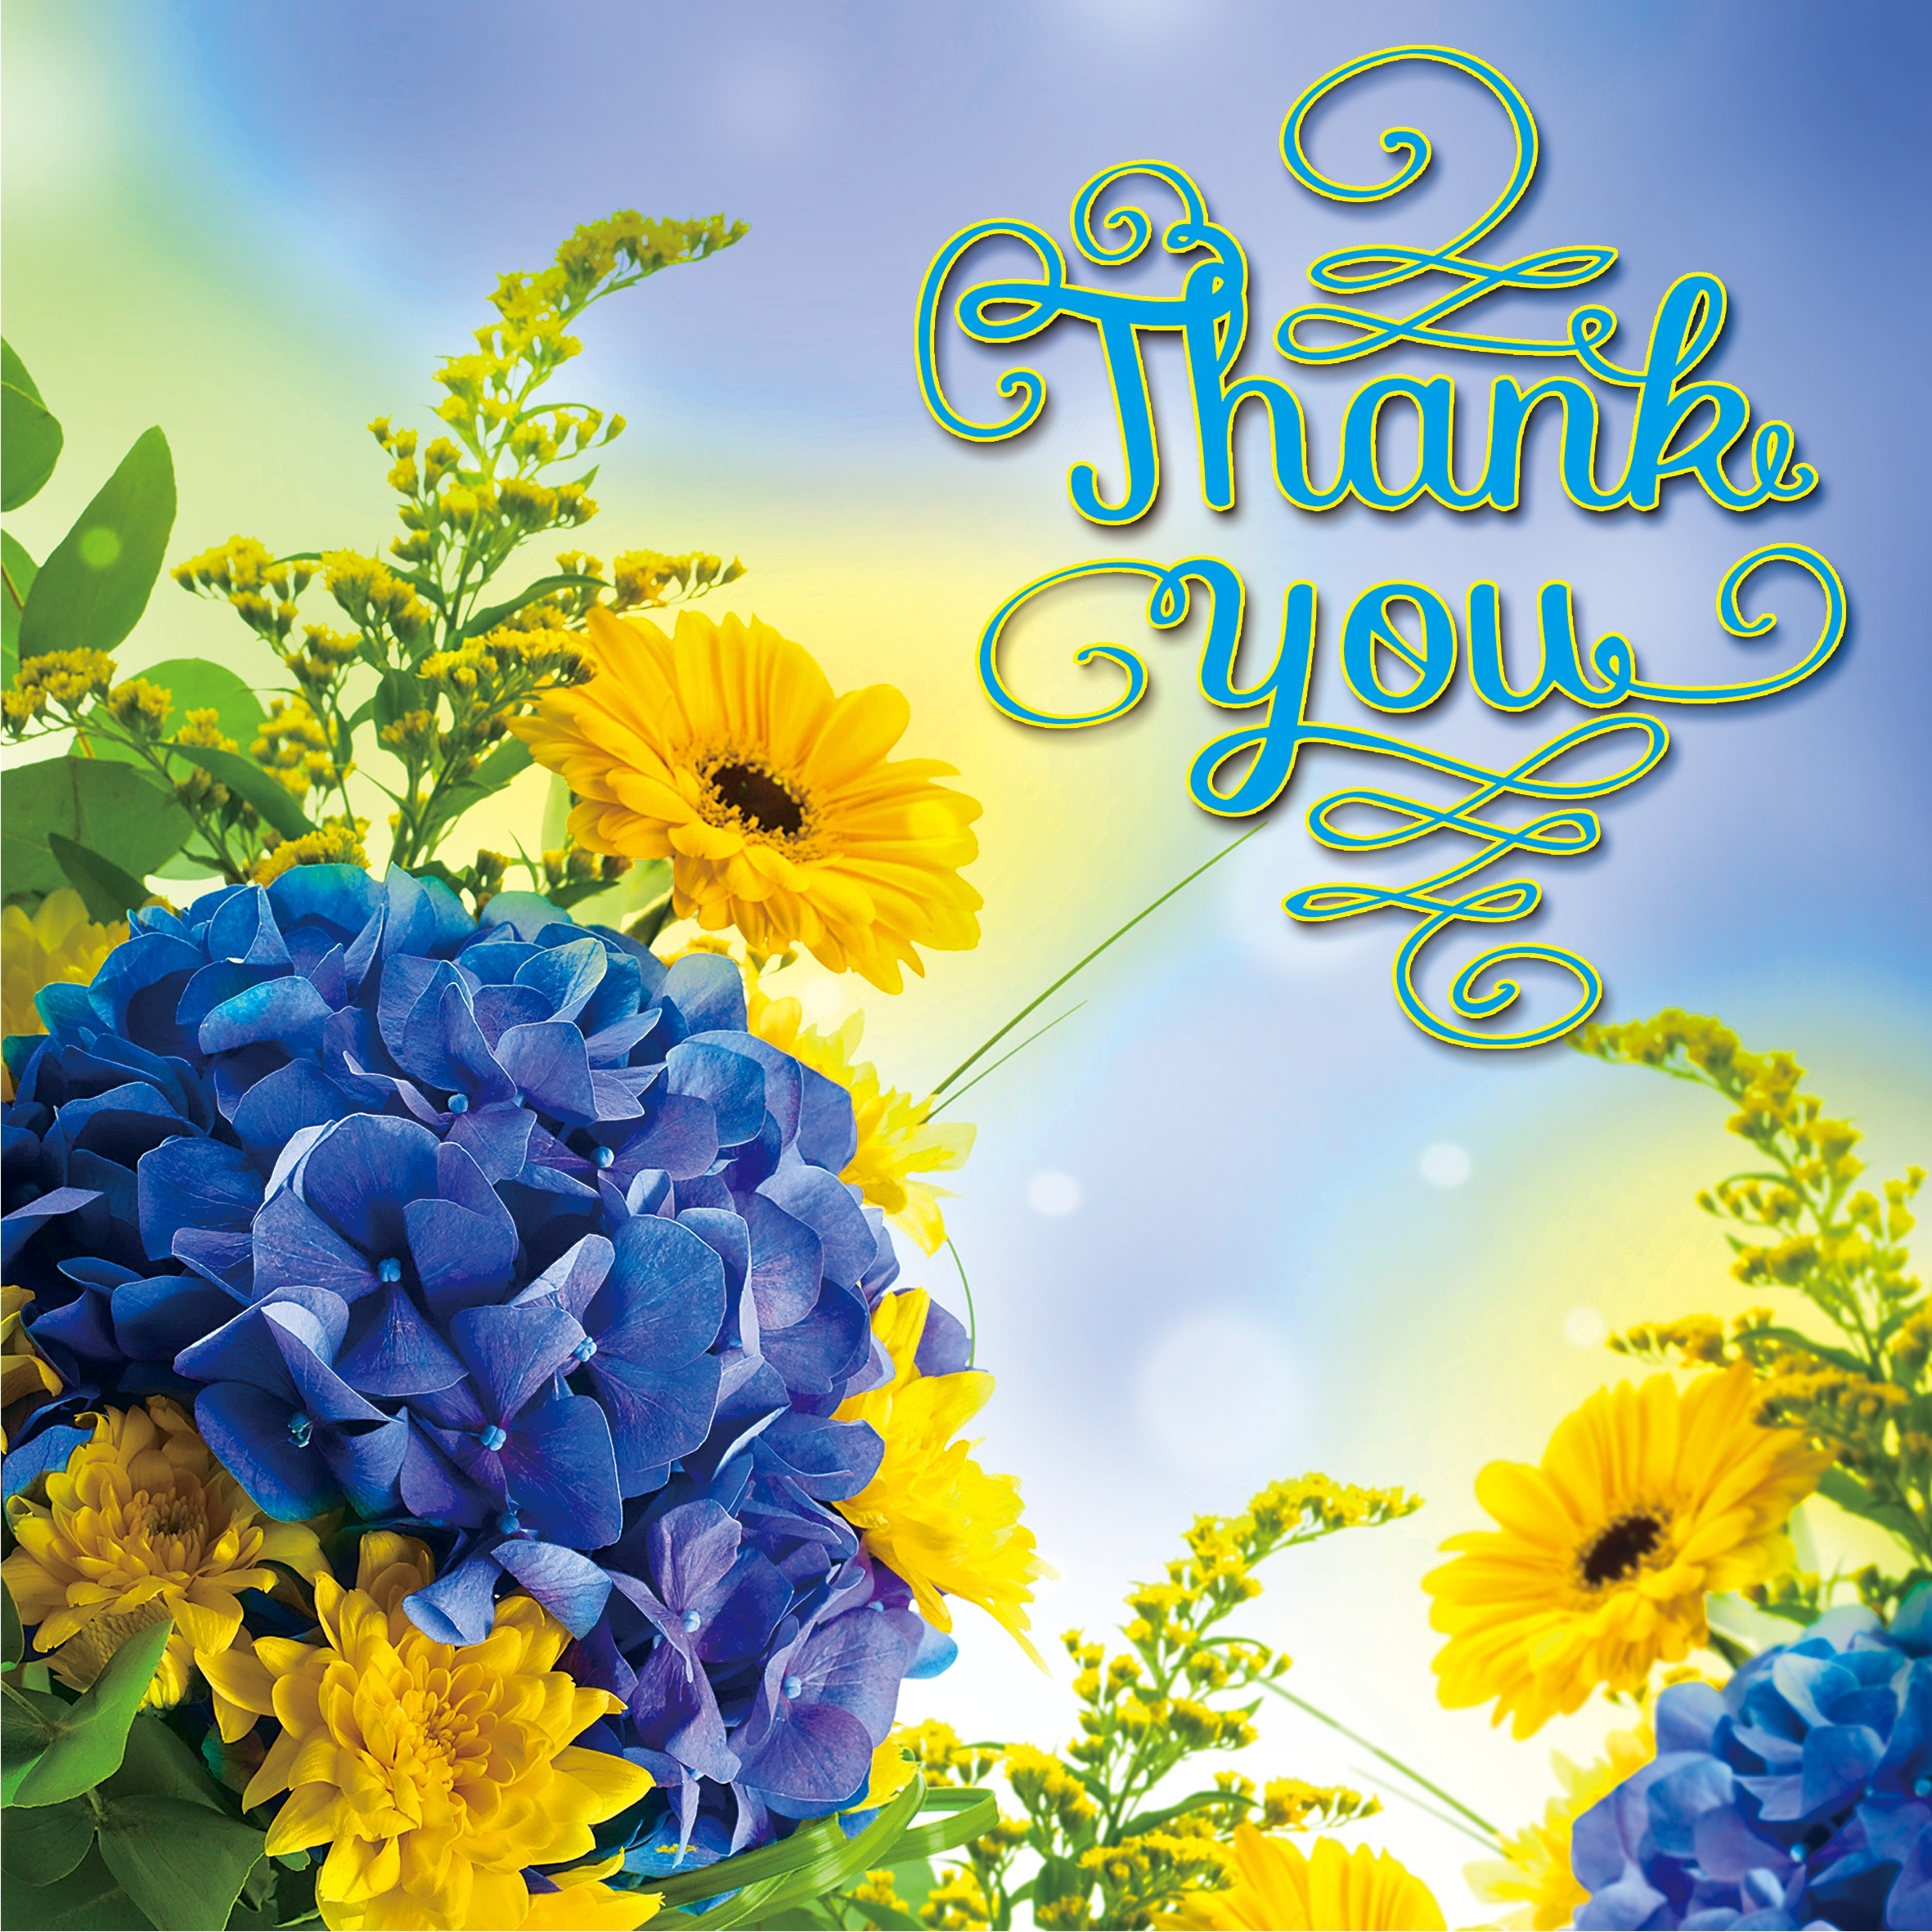
plant, flower, flora, sunflower, wildflower, flowers, beautiful, ecosystem, thanks, flowering plant, daisy family, flower bouquet, land plant